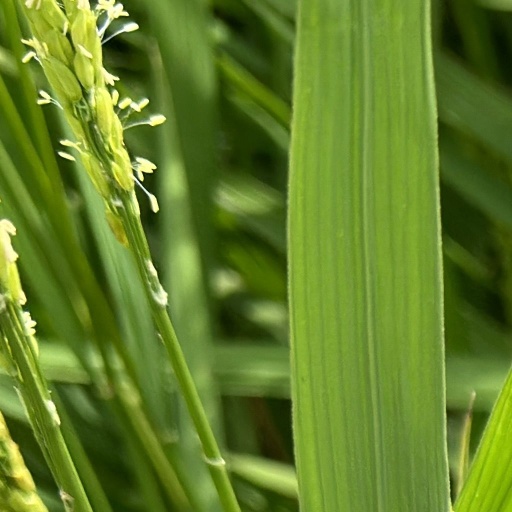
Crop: rice